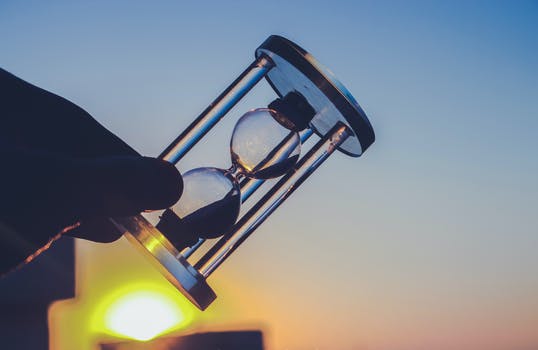
Label: No Watermark